History of Maine

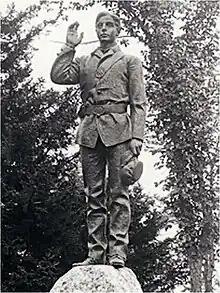
Union private Daniel A. Bean of Brownfield, Maine, 11th Maine Volunteer Infantry Regiment by John Wilson (sculptor)

Maine was the first state in the northeast to support the new anti-slavery Republican Party, partly due to the influence of evangelical Protestantism, and partly to the fact that Maine was a frontier state, and thus receptive to the party's "free soil" platform. Abraham Lincoln chose Maine's Hannibal Hamlin as his first Vice President.